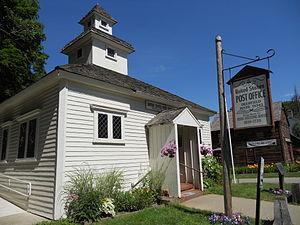
Deerfield est une ville de l'État du Massachusetts, dans le comté de Franklin aux États-Unis. Sa population était de 4 750 habitants en 2000.